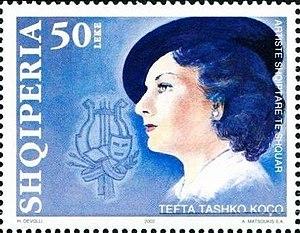
Tefta Tashko-Koço est une cantatrice albanaise. Elle était sans doute l'une des figures les plus connues et emblématiques de la scène musicale régionale, et est considérée comme l'une des personnalités les plus influentes du XXᵉ siècle dans le monde albanophone.